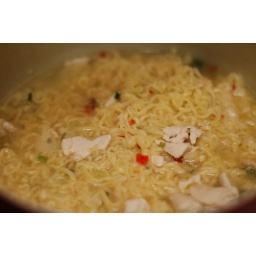
instant noodle soup with chicken breast 3 - in the pot